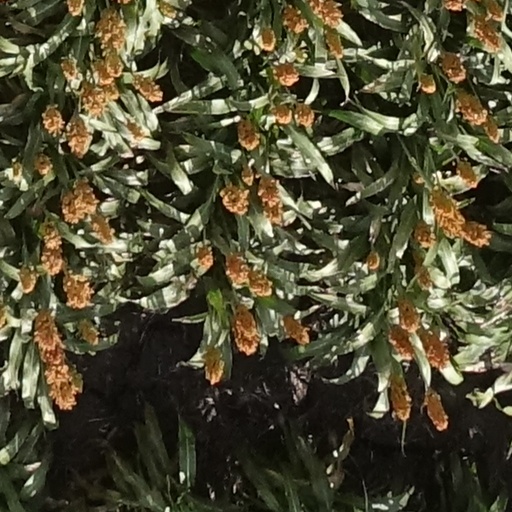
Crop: sorghum